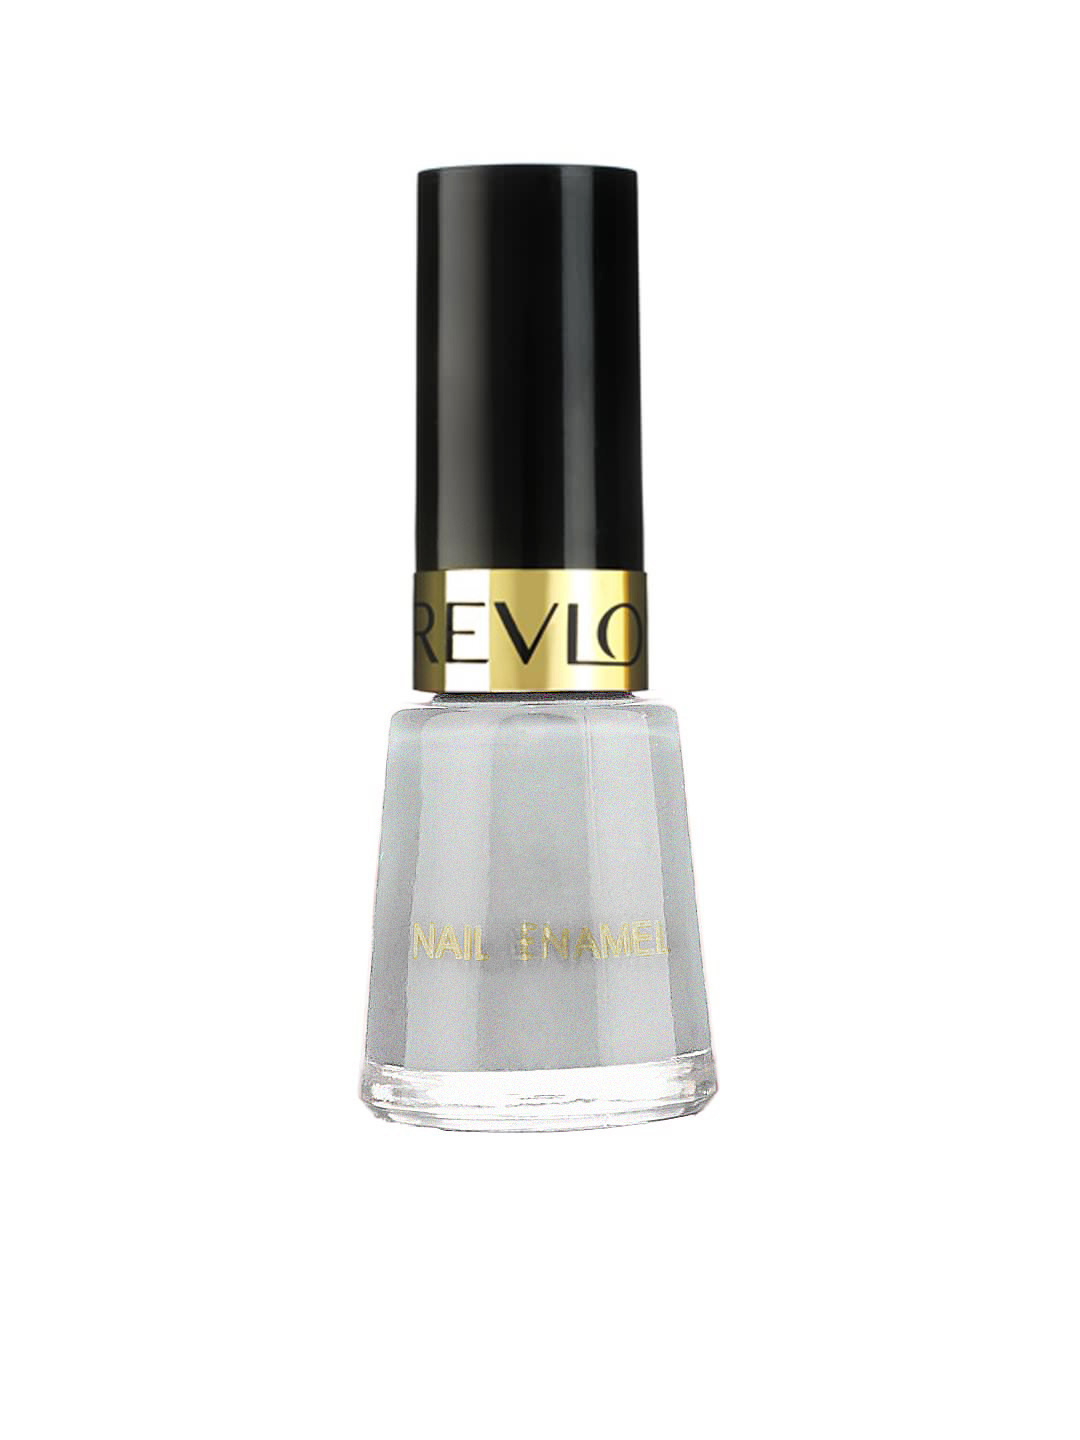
Revlon Silver Spell Nail Polish 337
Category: Personal Care / Nails / Nail Polish
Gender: Women
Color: Silver
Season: Spring 2017
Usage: Casual